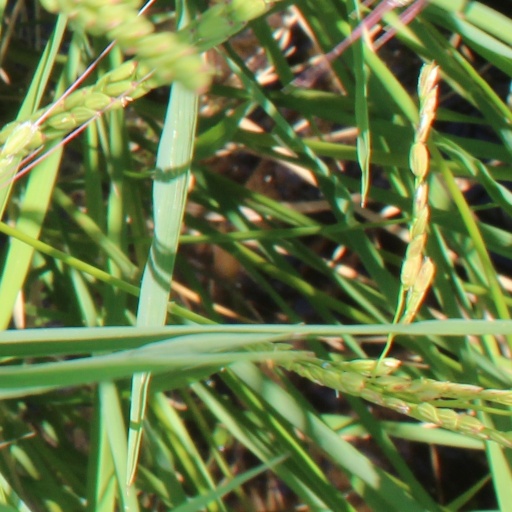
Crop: rice